Andrew Glassell

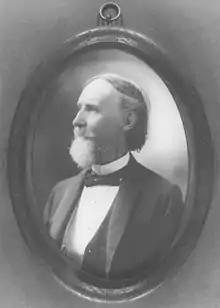
Glassell (c. 1868)

Andrew Glassell Jr. (September 30, 1827 – January 28, 1901) was an American real estate attorney and investor. He was one of the founders of the city of Orange, California.